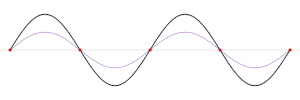
Une onde monochromatique, ou onde harmonique est une onde qui peut être décrite par une fonction sinusoïdale du temps. Sa densité spectrale d'énergie ne présente qu'une seule fréquence, qu'une seule longueur d'onde. On parle également d'onde sinusoïdale, et, s'il sagit d'une onde électromagnétique, d'onde monoénergétique.
Isaac Beeckman est un mathématicien, physicien, médecin et philosophe né à Middelbourg dans les Provinces-Unies le 10 décembre 1588 et mort le 19 mai 1637 à Dordrecht. Il décrit en 1614 le rapport entre la longueur et la fréquence de vibration des cordes vibrantes. Il était en relation avec Marin Mersenne, Pierre Gassendi et René Descartes ; à travers ce dernier, il a eu de l'influence dans l'histoire des sciences.
Une seiche est une oscillation de l'eau dans un bassin hydrique, de forme et de taille quelconques, provoquée par de petites secousses telluriques, par le vent ou par des variations de la pression atmosphérique. La période d'oscillation peut varier de quelques minutes à plusieurs heures.
Une onde stationnaire est le phénomène résultant de la propagation simultanée dans des sens opposés de plusieurs ondes de même fréquence et de même amplitude, dans le même milieu physique, qui forme une figure dont certains éléments sont fixes dans le temps. Au lieu d'y voir une onde qui se propage, on constate une vibration stationnaire mais d'intensité différente, en chaque point observé. Les points fixes caractéristiques sont appelés des nœuds de pression.
La propagation des ondes est un phénomène physique dont découlent l'évolution et la progression d'une onde au sein d’un milieu, ou encore certains mouvements d'une particule dans l'espace et le temps.